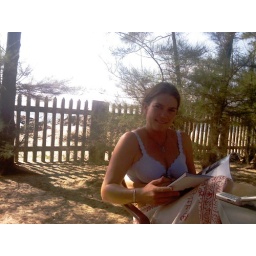
maart in turtle beach